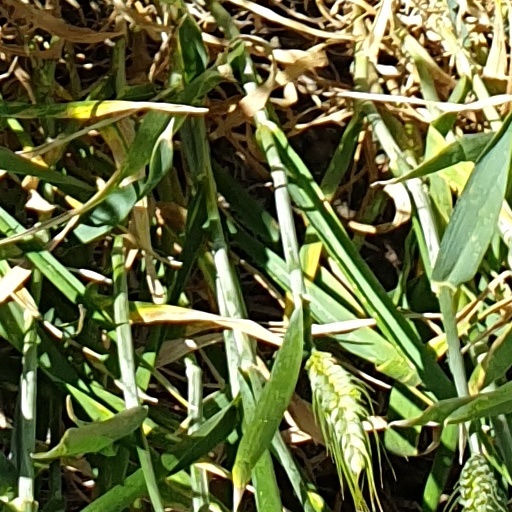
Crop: wheat